Acyl-CoA:lysocardiolipin acyltransferase-1

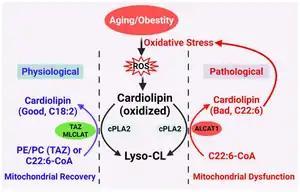
Proposed CL remodeling pathways in aging. Aging causes oxidative stress, leading to the production of ROS. CL oxidation by ROS triggers the remodeling of its fatty acyl chains, which begins with hydrolysis of oxidized CL by cPLA2, followed by re-acylation of MLCL by either Tafazzin (TAZ), MLCLAT, or ALCAT1. Activity of TAZ and MLCLAT leads to mitochondrial recovery. ALCAT1 catalyzes remodeling of CL with MLCL and non-linoleic acyl-CoAs like DHA-CoA (C22:6) as substrates, leading to CL peroxidation by ROS and mitochondrial dysfunction.

While competing against MLCLAT and Tafazzin (TAZ) in re-acylation of MLCL back to cardiolipin, ALCAT1 has much worse selectivity in linoleic acyl. ALCAT1 occasionally remodels cardiolipins with very-long-chain fatty acyls, such as docosahexaenoic (DHA) and arachidonic, leading to cardiolipins with not only non-optimal functionality compared to that of tetralinoleoyl cardiolipin (TLCL), but also vulnerability to oxidation. Subsequent mitochondrial dysfunction leads to more oxidative stress and reactive oxygen species (ROS), and consequently faster depletion of physiological cardiolipin due to oxidation. Moreover, the activity of ALCAT1 is up-regulated by oxidative stress, which closes the loop of a vicious cycle that is implicated in the pathogenesis of various age-related diseases.